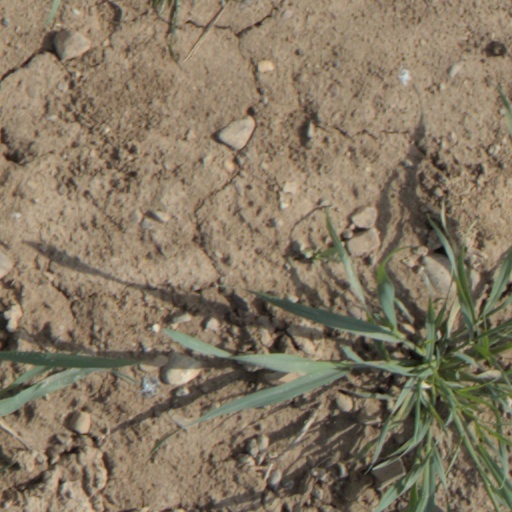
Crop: wheat